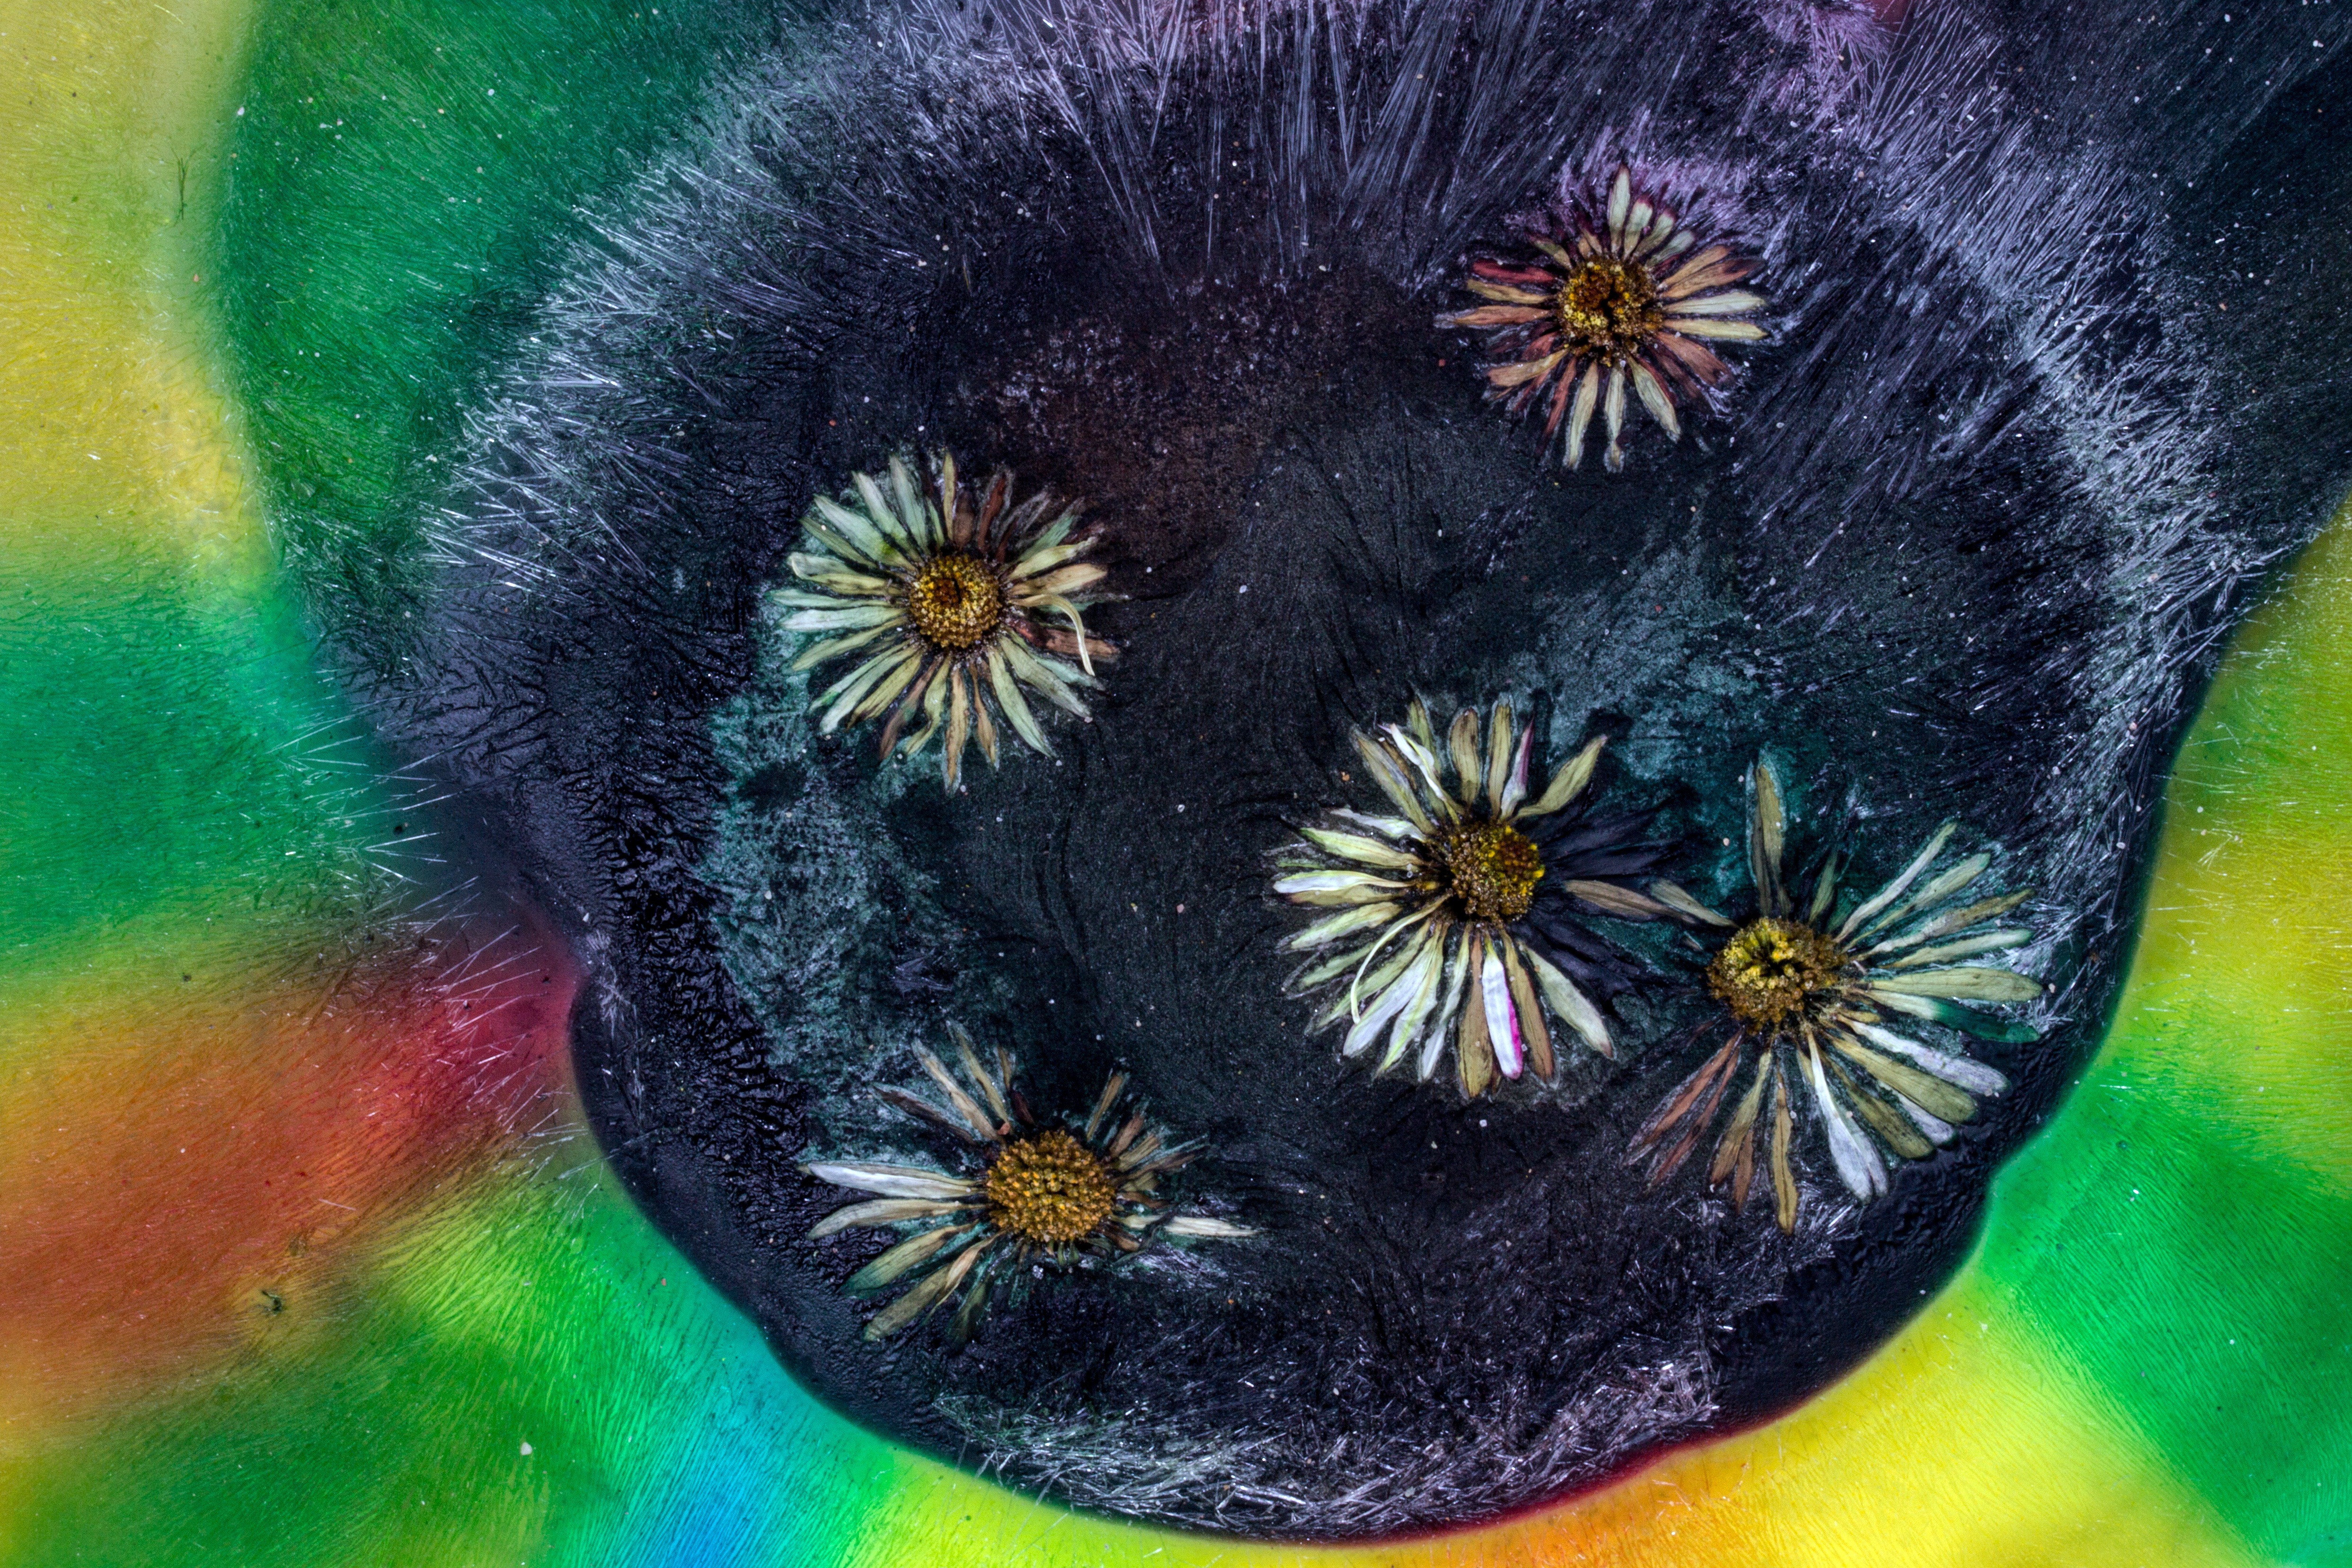
flower, dry, color, colorful, circle, painting, flowers, iris, eye, composition, organ, macro photography, modern art, acrylic paint, psychedelic art, fractal art